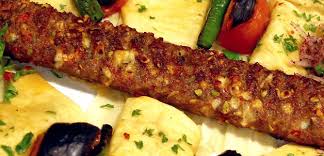
Yemek: kebap